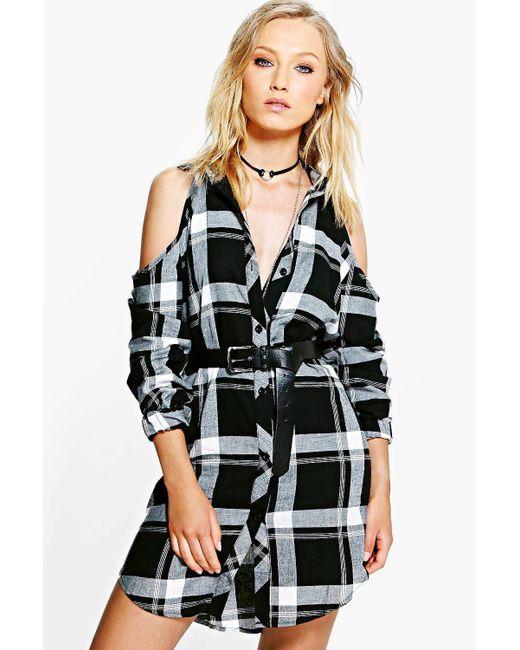
kariertes Minikleid mit kalter Schulter in Schwarz und Weiß